No Such Thing as a Fish

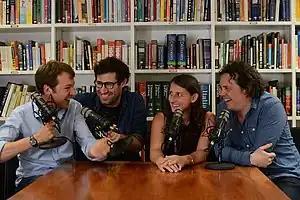
The regular "QI" elves who present "No Such Thing as a Fish" (left-to-right); Andrew Hunter Murray, Dan Schreiber, Anna Ptaszynski and James Harkin.

In each episode each presenter takes it in turn to present their favourite fact that they have come across that week. They discuss the information surrounding that fact, and the other presenters add in extra facts and information connecting to it.